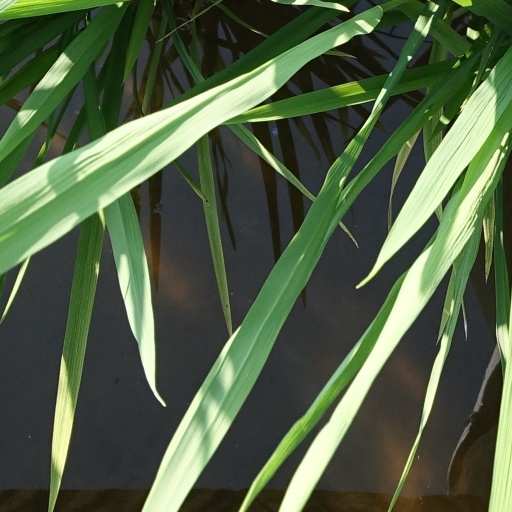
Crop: rice